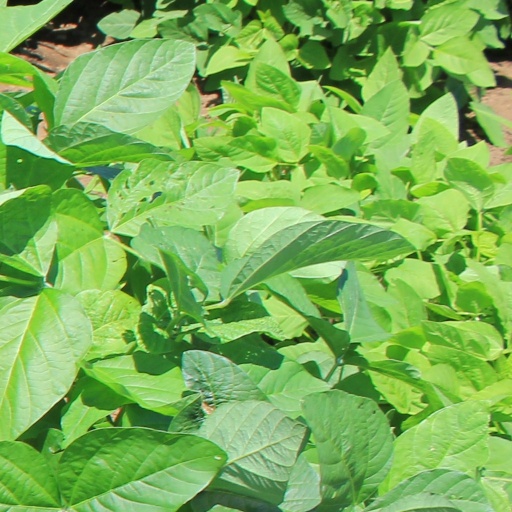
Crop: soybean